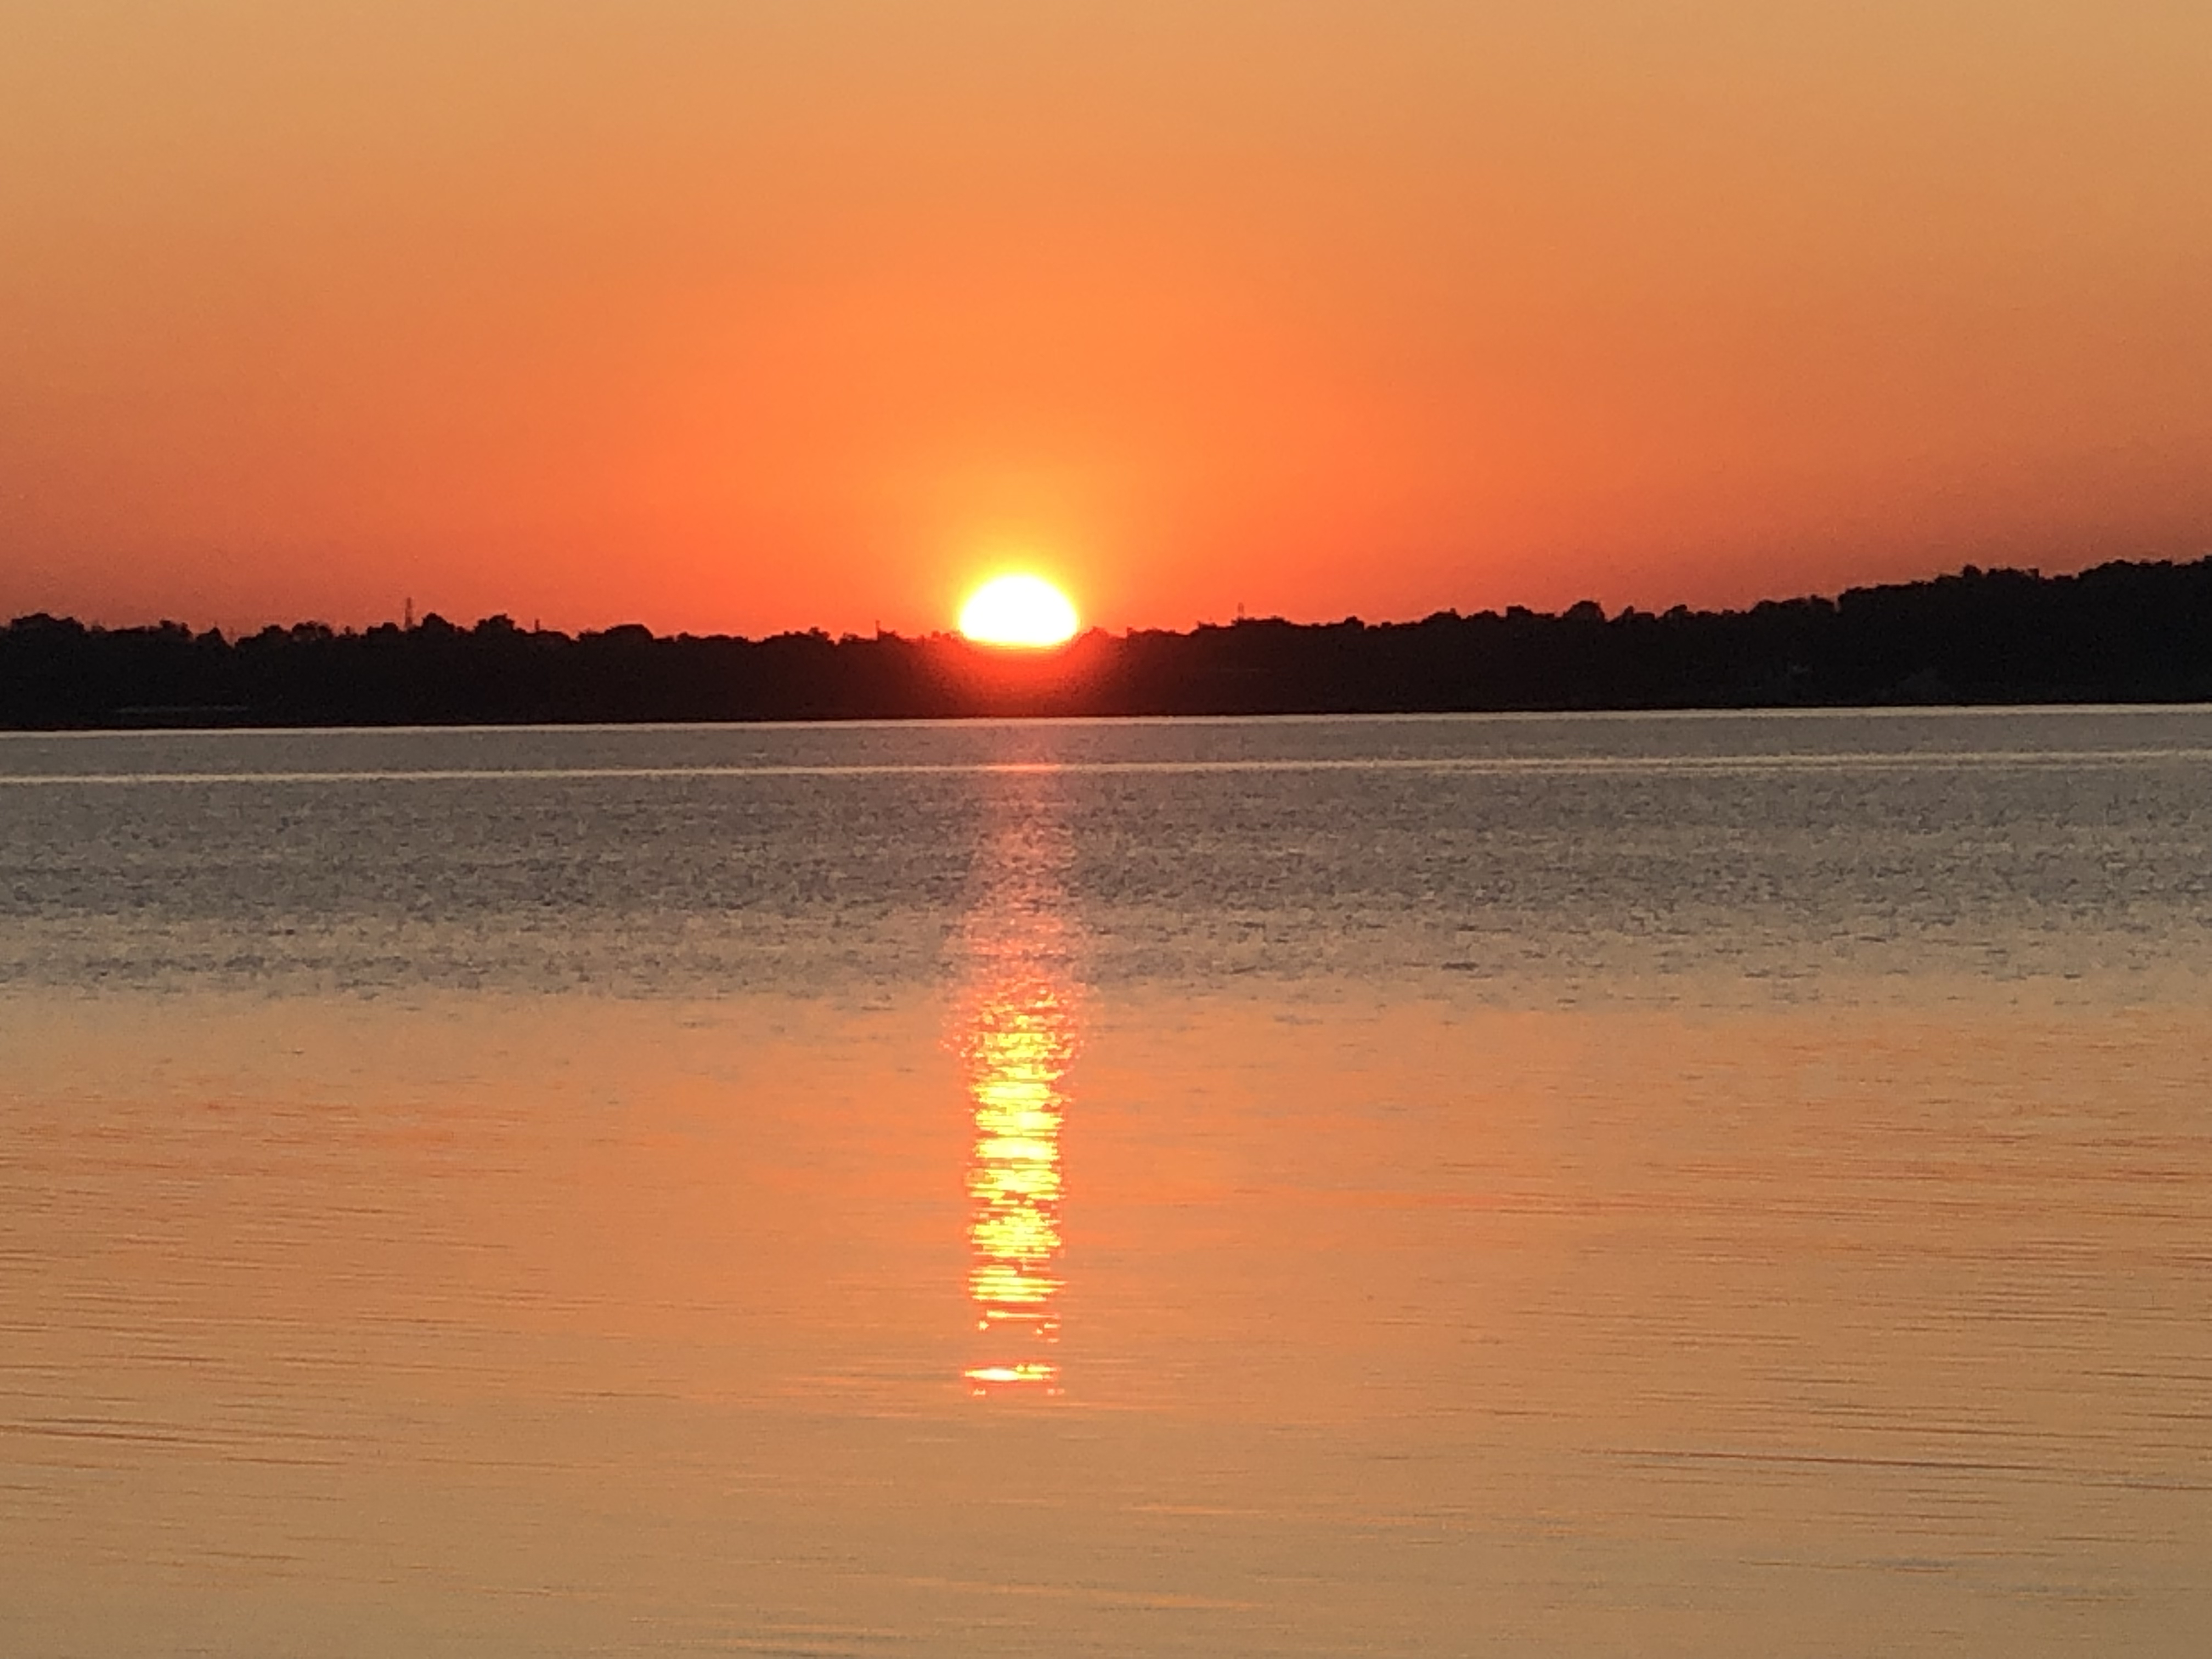
sunrise, lake, florida, sun, hiawatha, usa, body of water, sky, horizon, sunset, afterglow, evening, calm, water resources, dusk, sea, morning, sound, water, reflection, reservoir, red sky at morning, dawn, loch, river, bank, sunlight, ocean, astronomical object